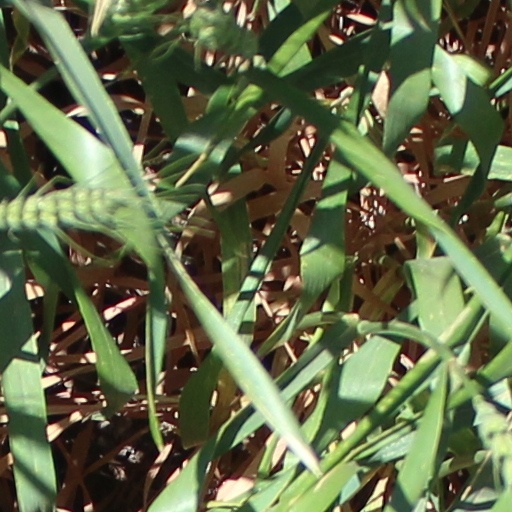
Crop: wheat